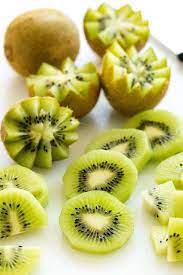
Label: Kiwi